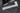
Number: 7